Cedric Morris

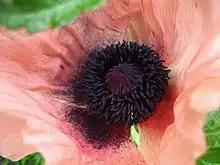
Papaver orientale 'Cedric Morris'

Morris and Lett-Haines opened the East Anglian School of Painting and Drawing at Dedham in April 1937. Within a year they had 60 students. Lucian Freud was one of his most noted students. Other students include Maggi Hambling Waveney Frederick and Joan Warburton.